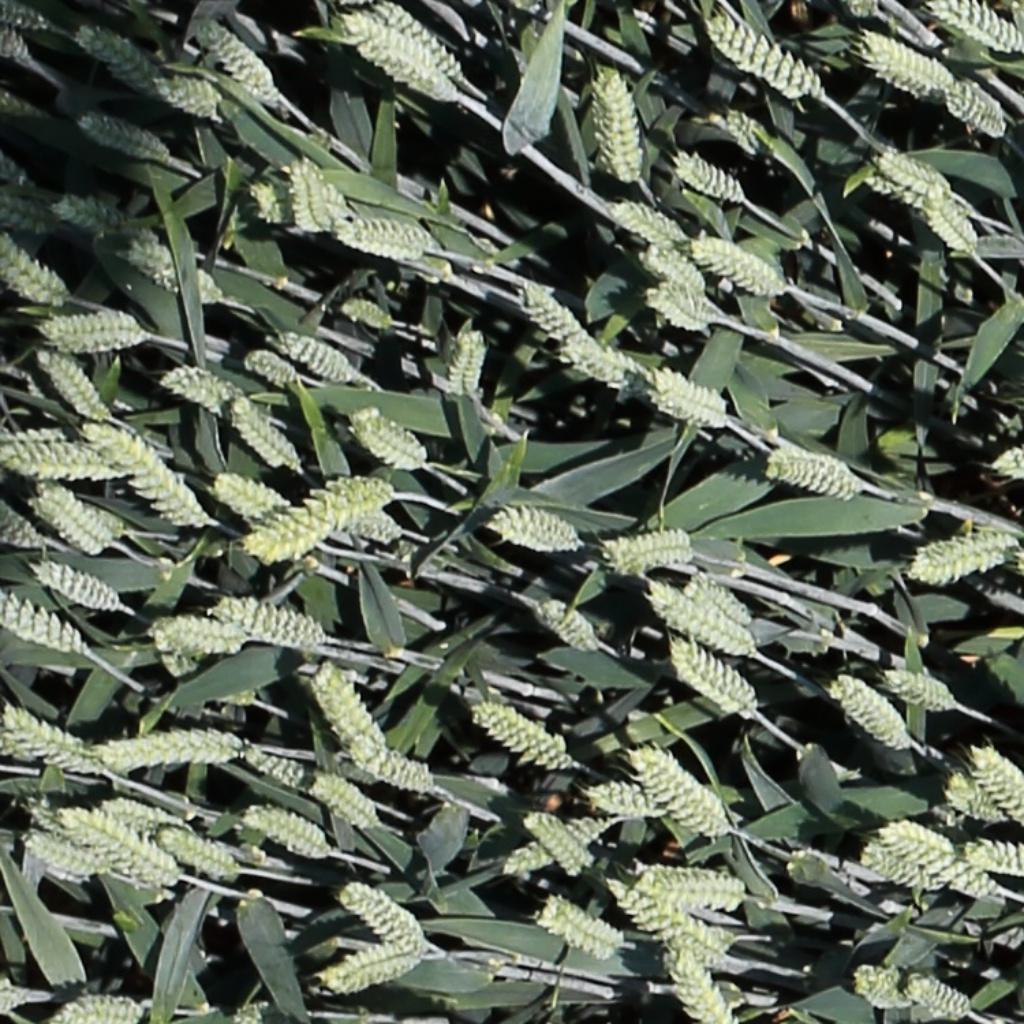
Country: Switzerland
Location: Usask
Wheat development stage: Filling